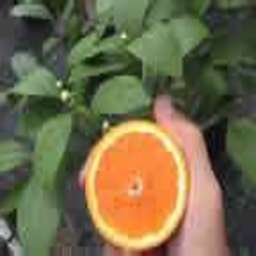
Label: Orange